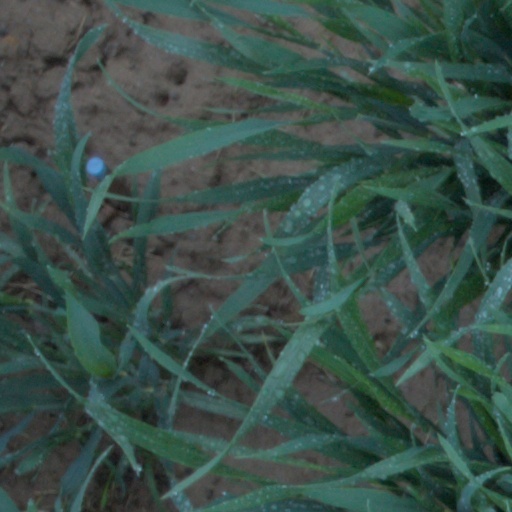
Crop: wheat